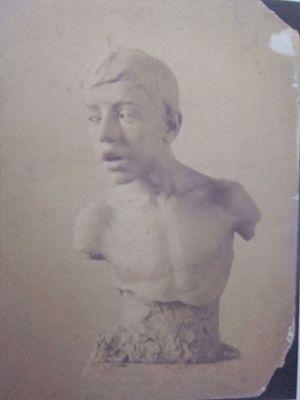
Carles Mani i Roig est un sculpteur catalan. Il fut à contre-courant des mouvements de son époque et chercha un style personnel qui ne fut pas compris de ses contemporains qui fit que son œuvre fut très restreinte. Artiste indépendant et solitaire, sa personnalité étrange selon les mots de qui l'empêcha de s'intégrer à la vie de Barcelone où il s'était installé dans les années 1890. Il eut une vie difficile, pleine de désillusions.